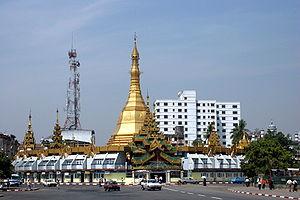
La Pagode Sule est une pagode, vieille de deux mille ans, située sur un rond-point dans le centre de Rangoun, en Birmanie. Elle se distingue des autres car la forme octogonale de la base se transmet à la coupole dorée.